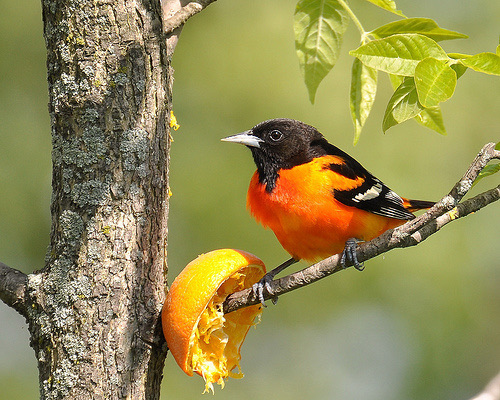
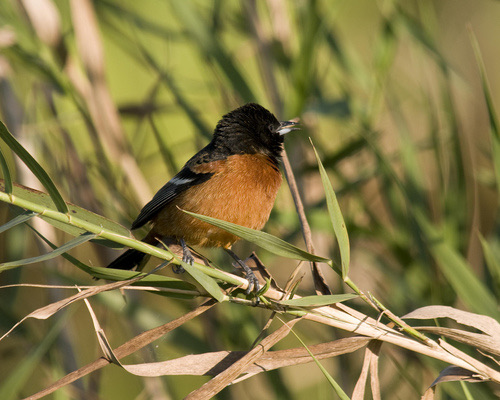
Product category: misc
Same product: yes